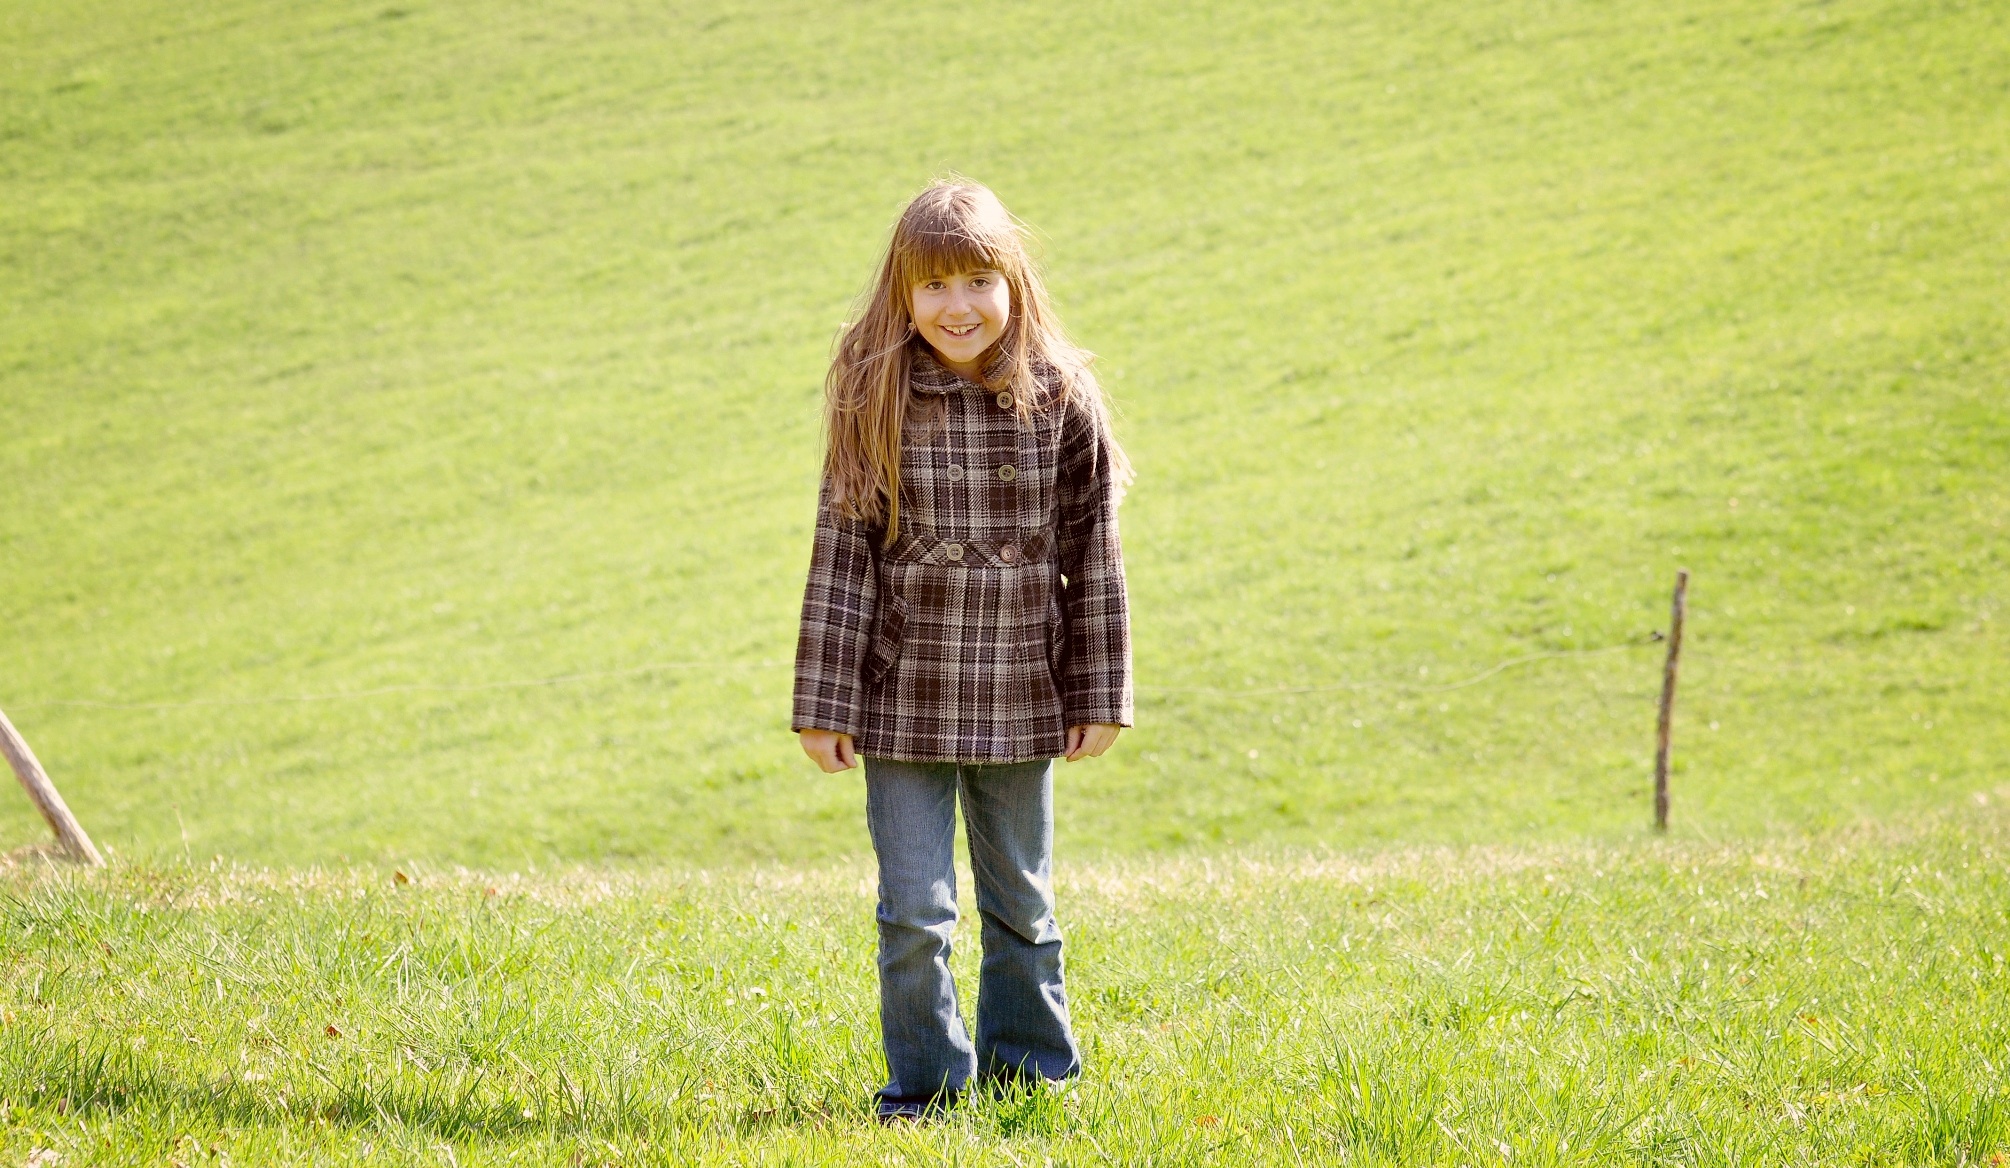
nature, grass, girl, lawn, meadow, pattern, green, child, human, long hair, blond